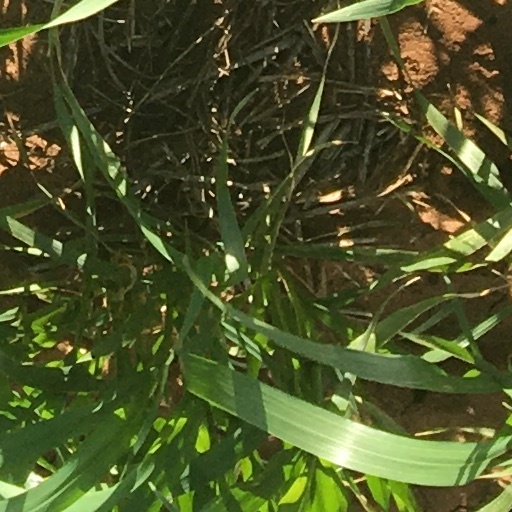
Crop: wheat